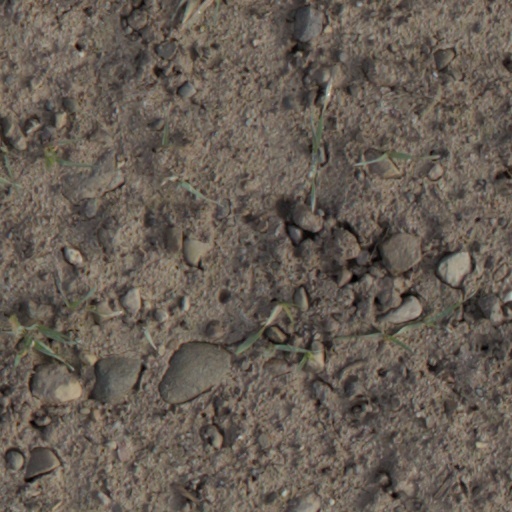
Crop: wheat